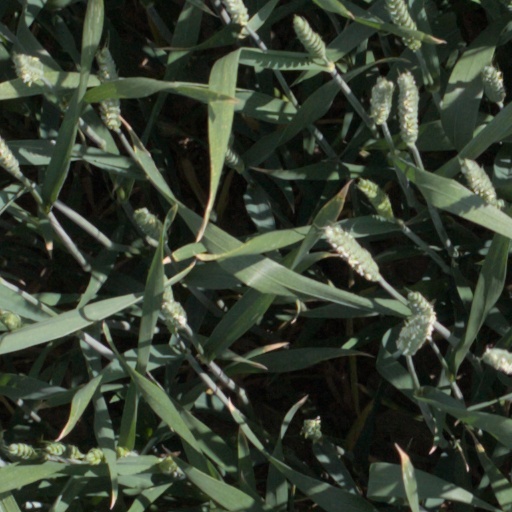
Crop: wheat